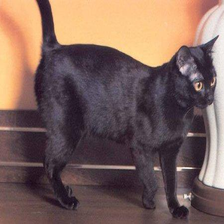
Species: cat
Breed: Bombay